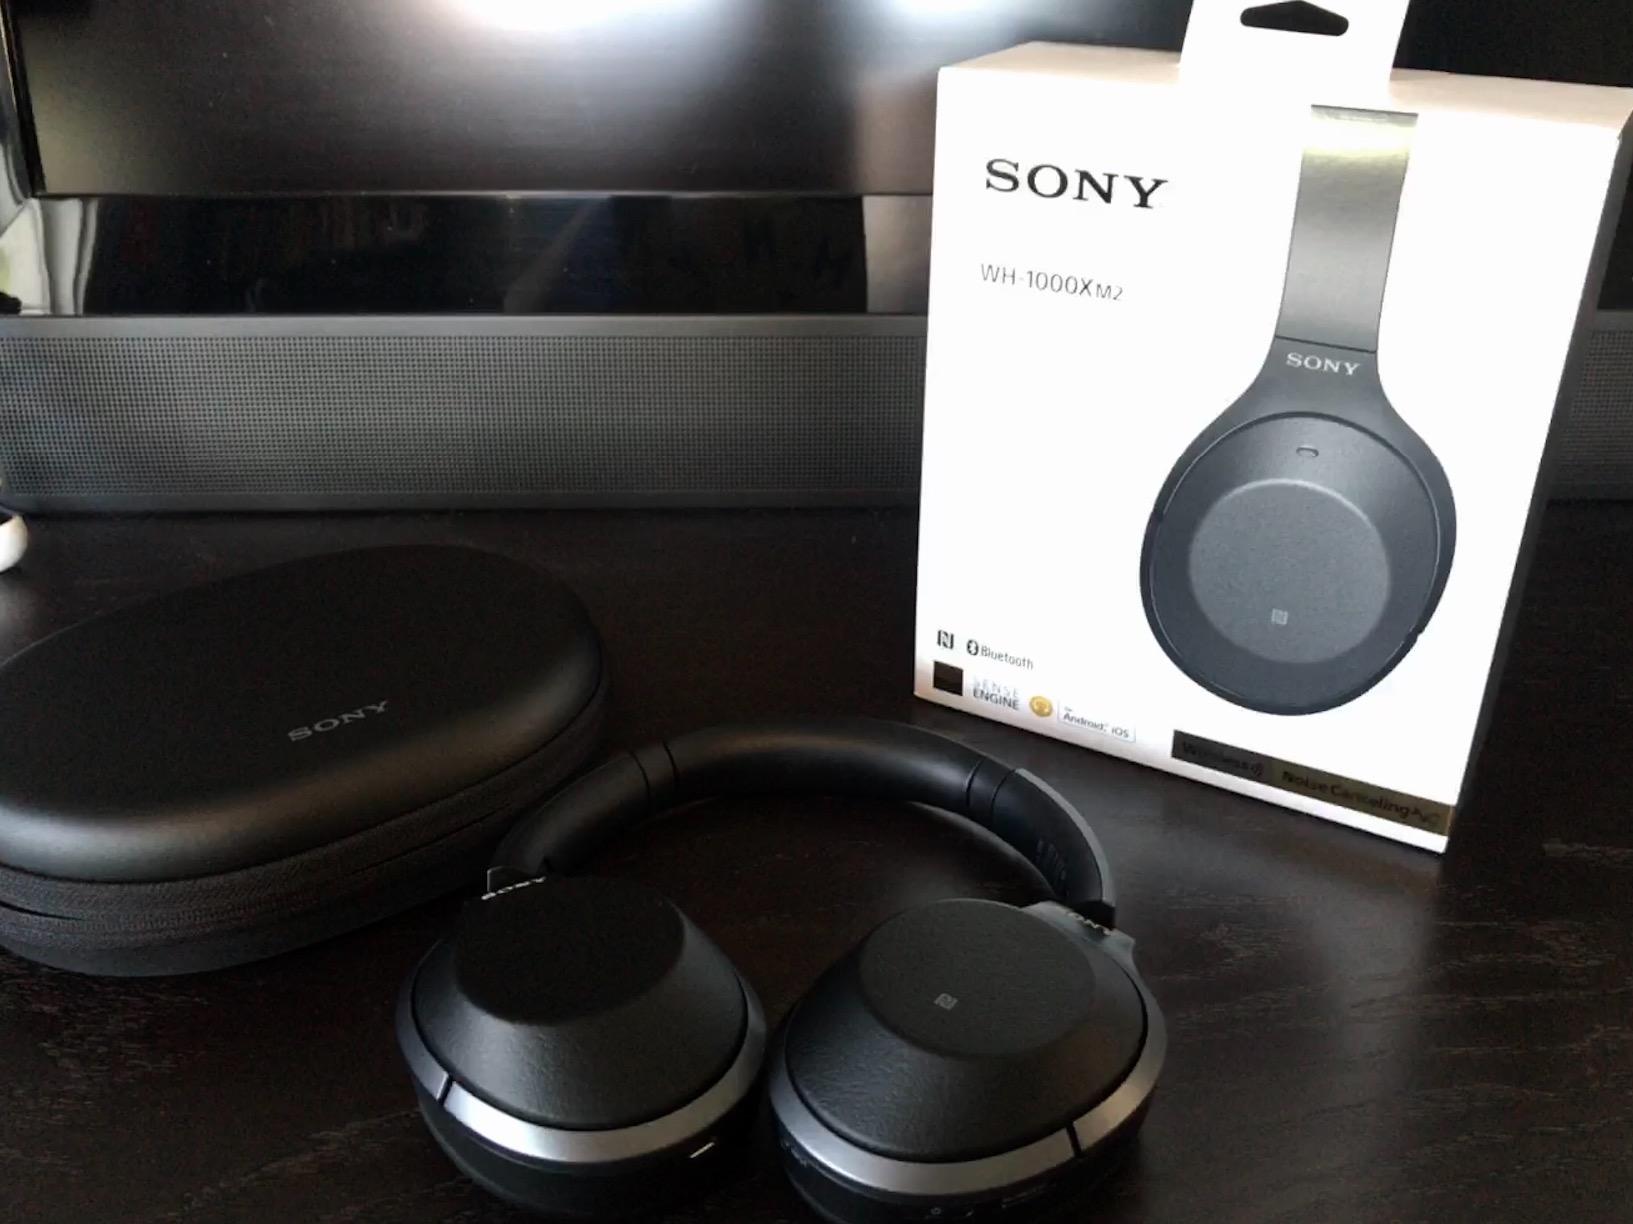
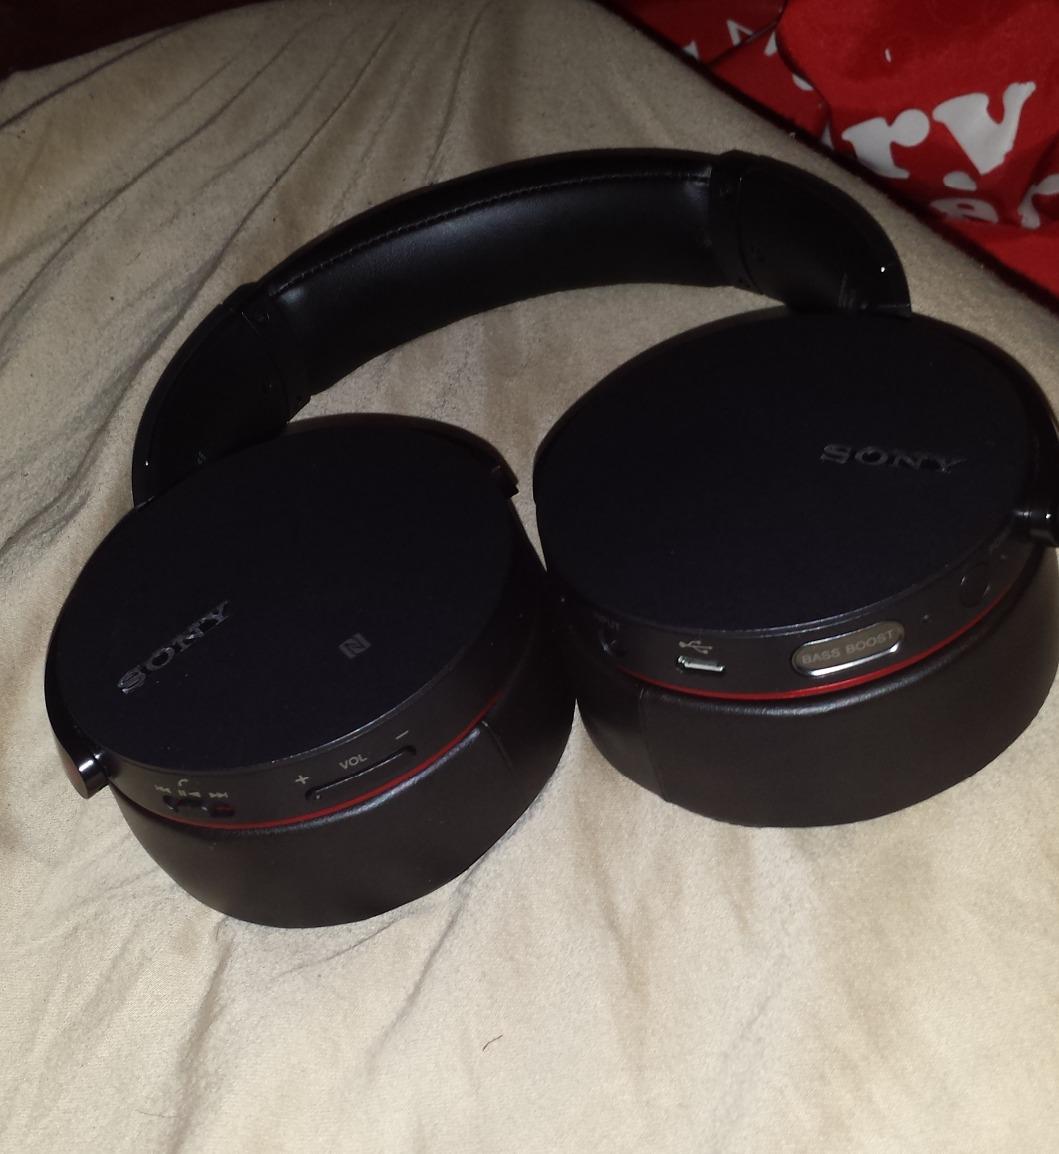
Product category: headphones
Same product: no